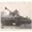
Label: tank